Garworlohn Township

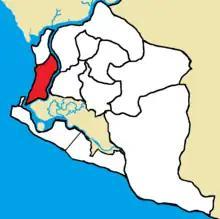
Garworlohn Township within the Greater Monrovia District.

The Garworlohn Township is a township of the Greater Monrovia District, Montserrado County, Liberia. It is located on Bushrod Island, and stretches from Vai Town in the south to Bong Mines Bridge in the north. Politically, Garworlohn Township is divided between the Montserrado-13, Montserrado-14 and Montserrado-15 electoral districts.